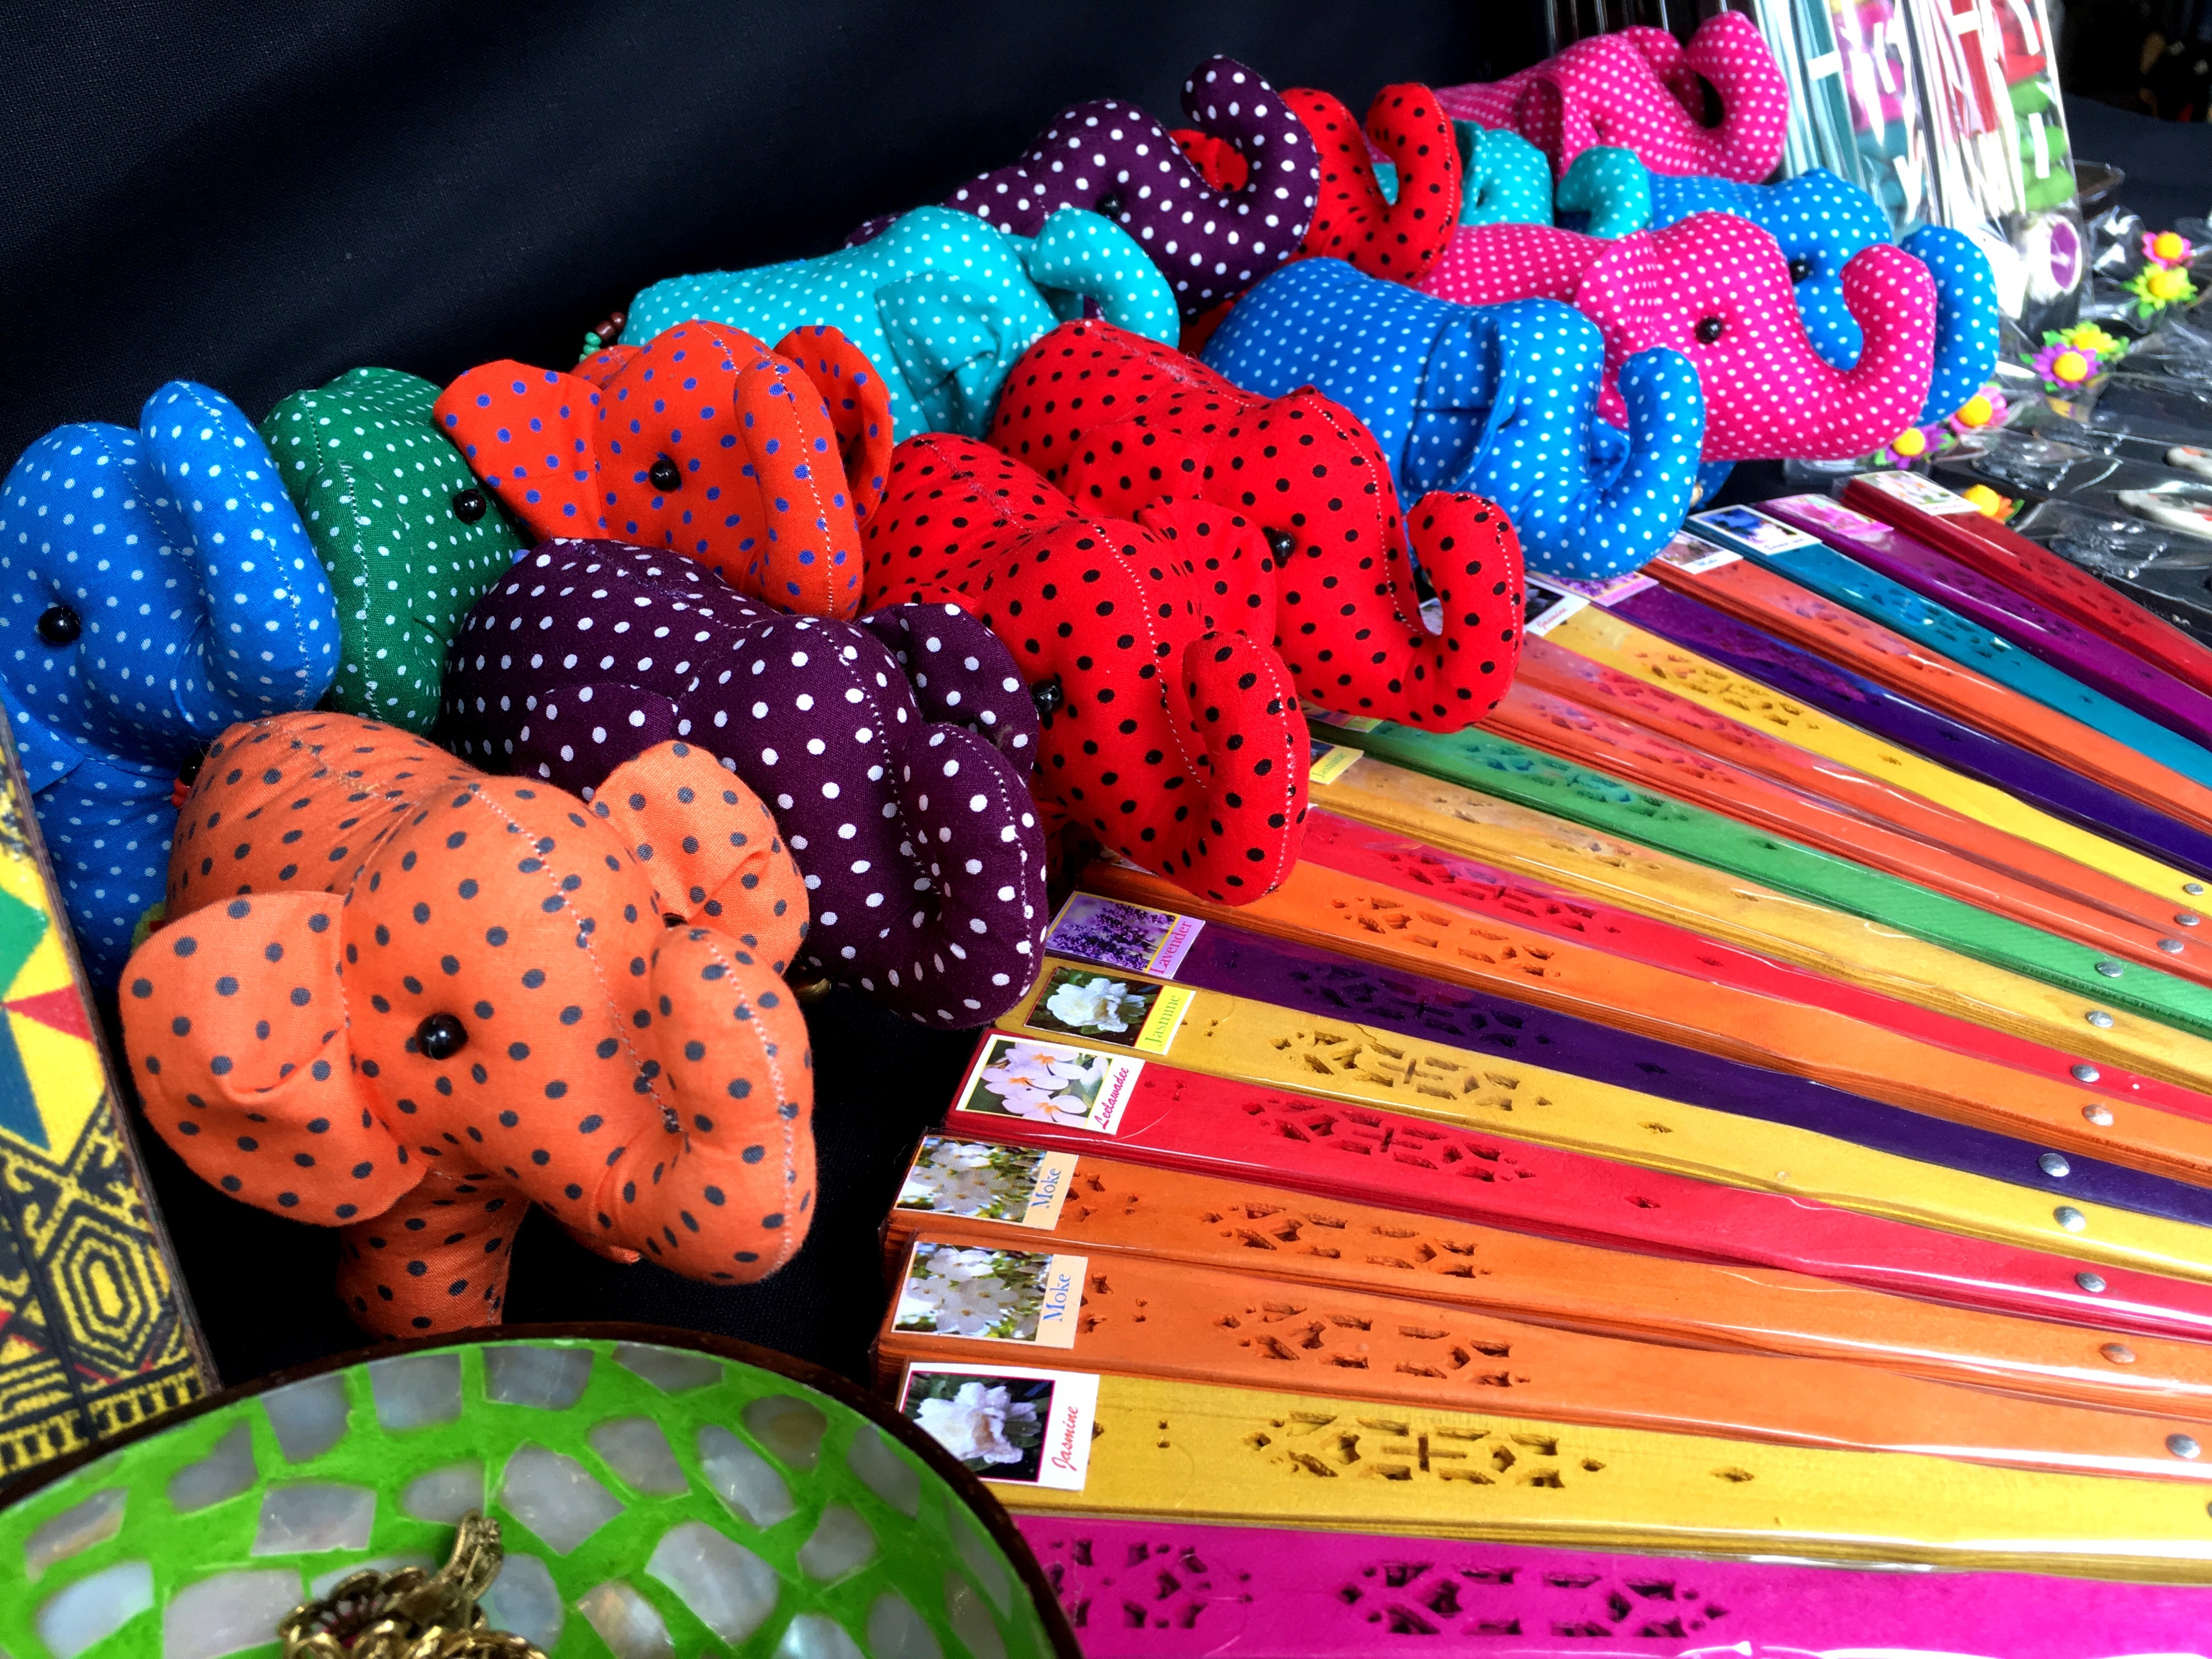
flower, pattern, red, color, market, yellow, elephant, textile, art, design, toys, of deposit